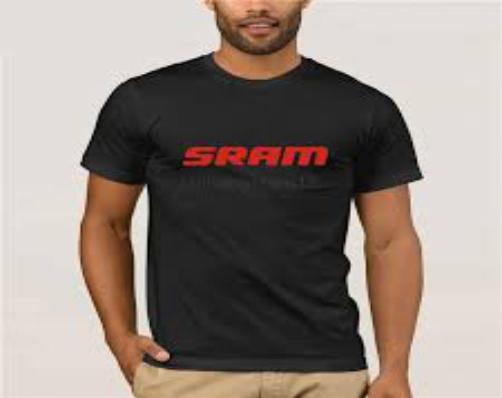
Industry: Clothes